Earl O'Roke

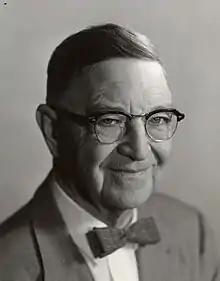
Earl C. O'Roke

Earl Cleveland O'Roke (1887–1958) was an American academic who served as professor of forest zoology at the University of Michigan for much of his professional life.